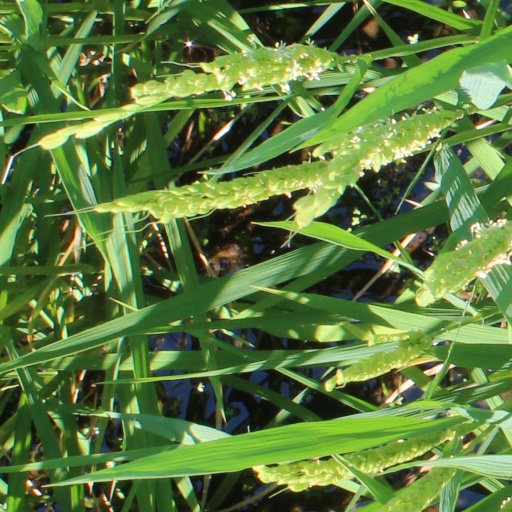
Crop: rice